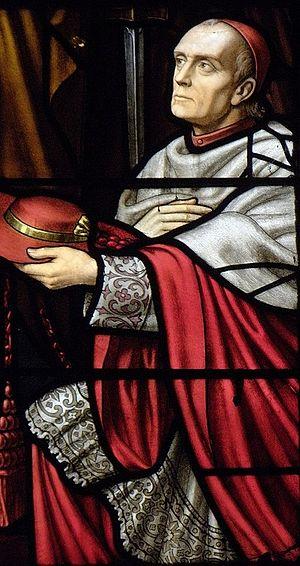
Godefroy Brossay-Saint-Marc, premier archevêque de Rennes, fait cardinal du titre de Santa Maria della Vittoria lors du consistoire du 17 septembre 1875, reçoit le galero du pape Pie IX. Détail d'un vitrail de l'église Saint-Pierre-et-Saint-Paul de Piré-sur-Seiche (35).
Le galero, ou galero cardinalice, est un chapeau à glands et larges bords porté par les membres du clergé de l'Église catholique ; à ne pas confondre avec le saturne.
Godefroy Brossay-Saint-Marc, né le 5 février 1803 et mort le 26 février 1878 à Rennes, fut le premier archevêque de Rennes.